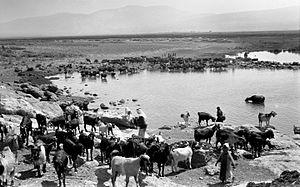
La Galilée est une large région située dans le nord d'Israël, traditionnellement divisée en trois parties: